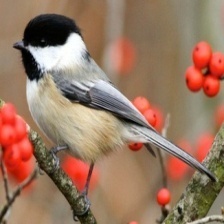
Species: BLACK-CAPPED CHICKADEE
Scientific name: POECILE ATRICAPILLUS
ImageNet parent category: chickadee